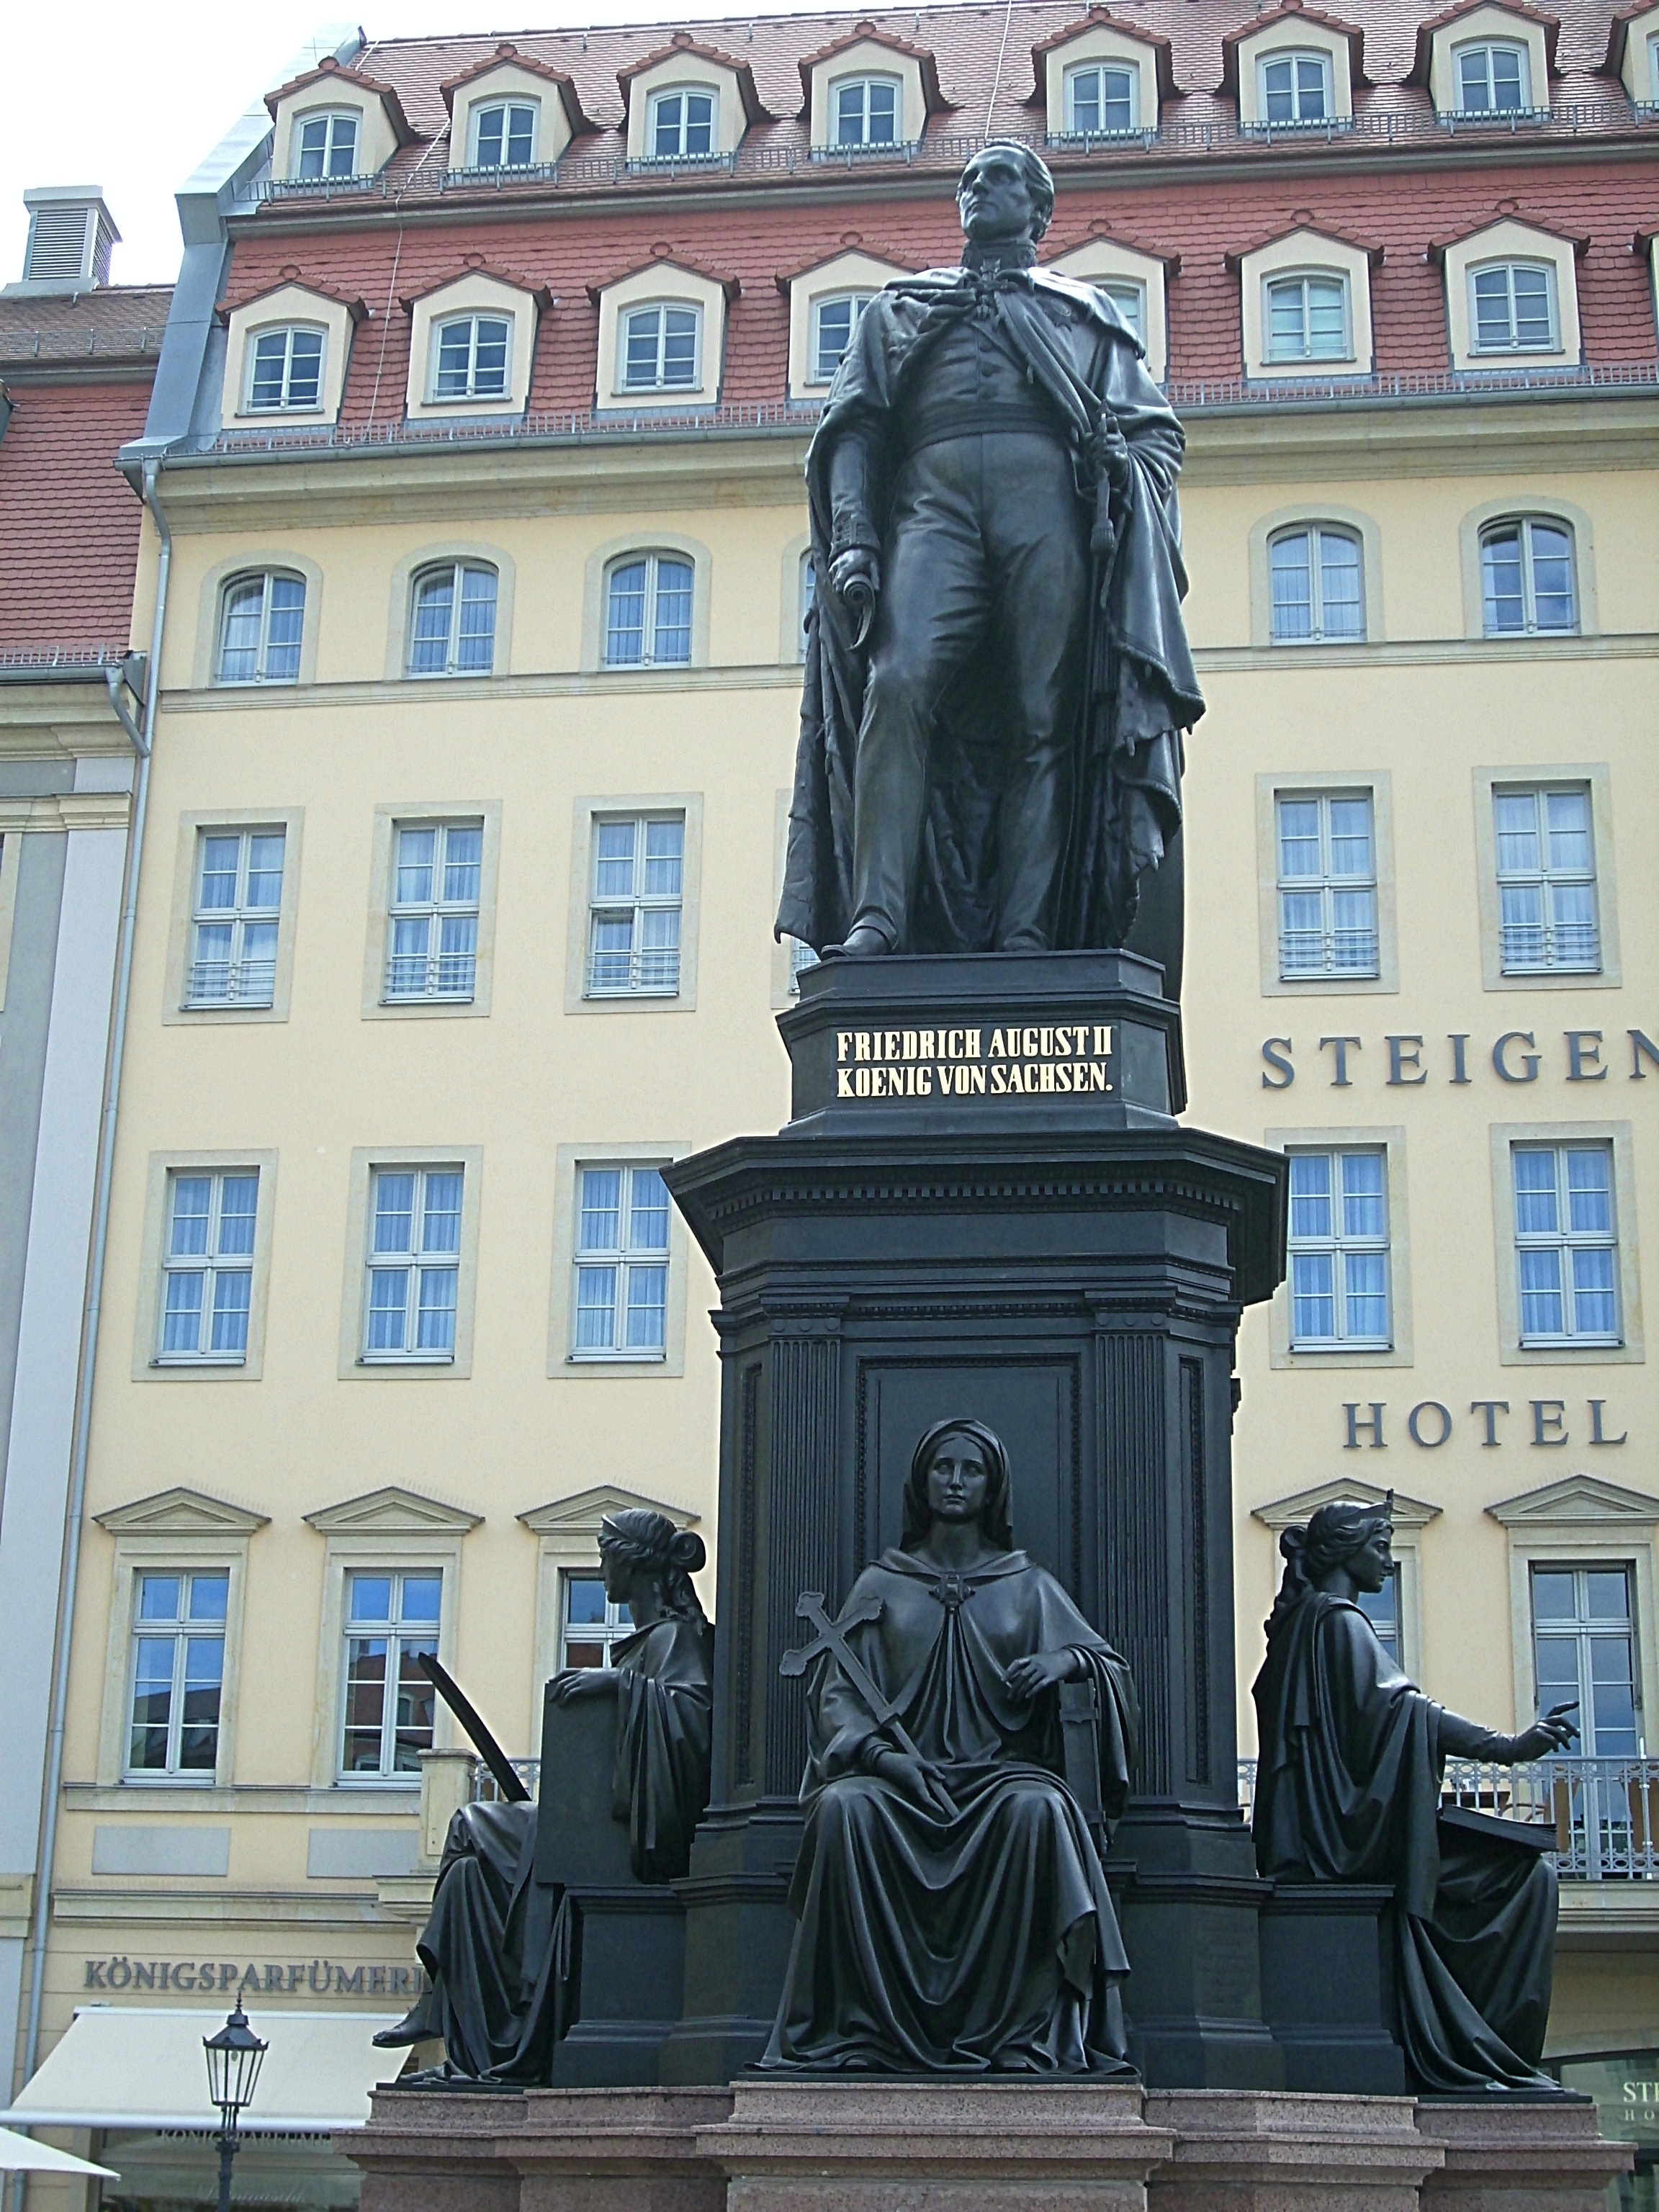
architecture, city, monument, statue, landmark, facade, sculpture, memorial, art, historically, water feature, dresden, neumarkt